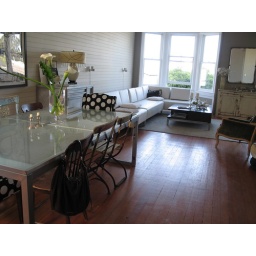
With dining table in foreground, living room and front windows in background